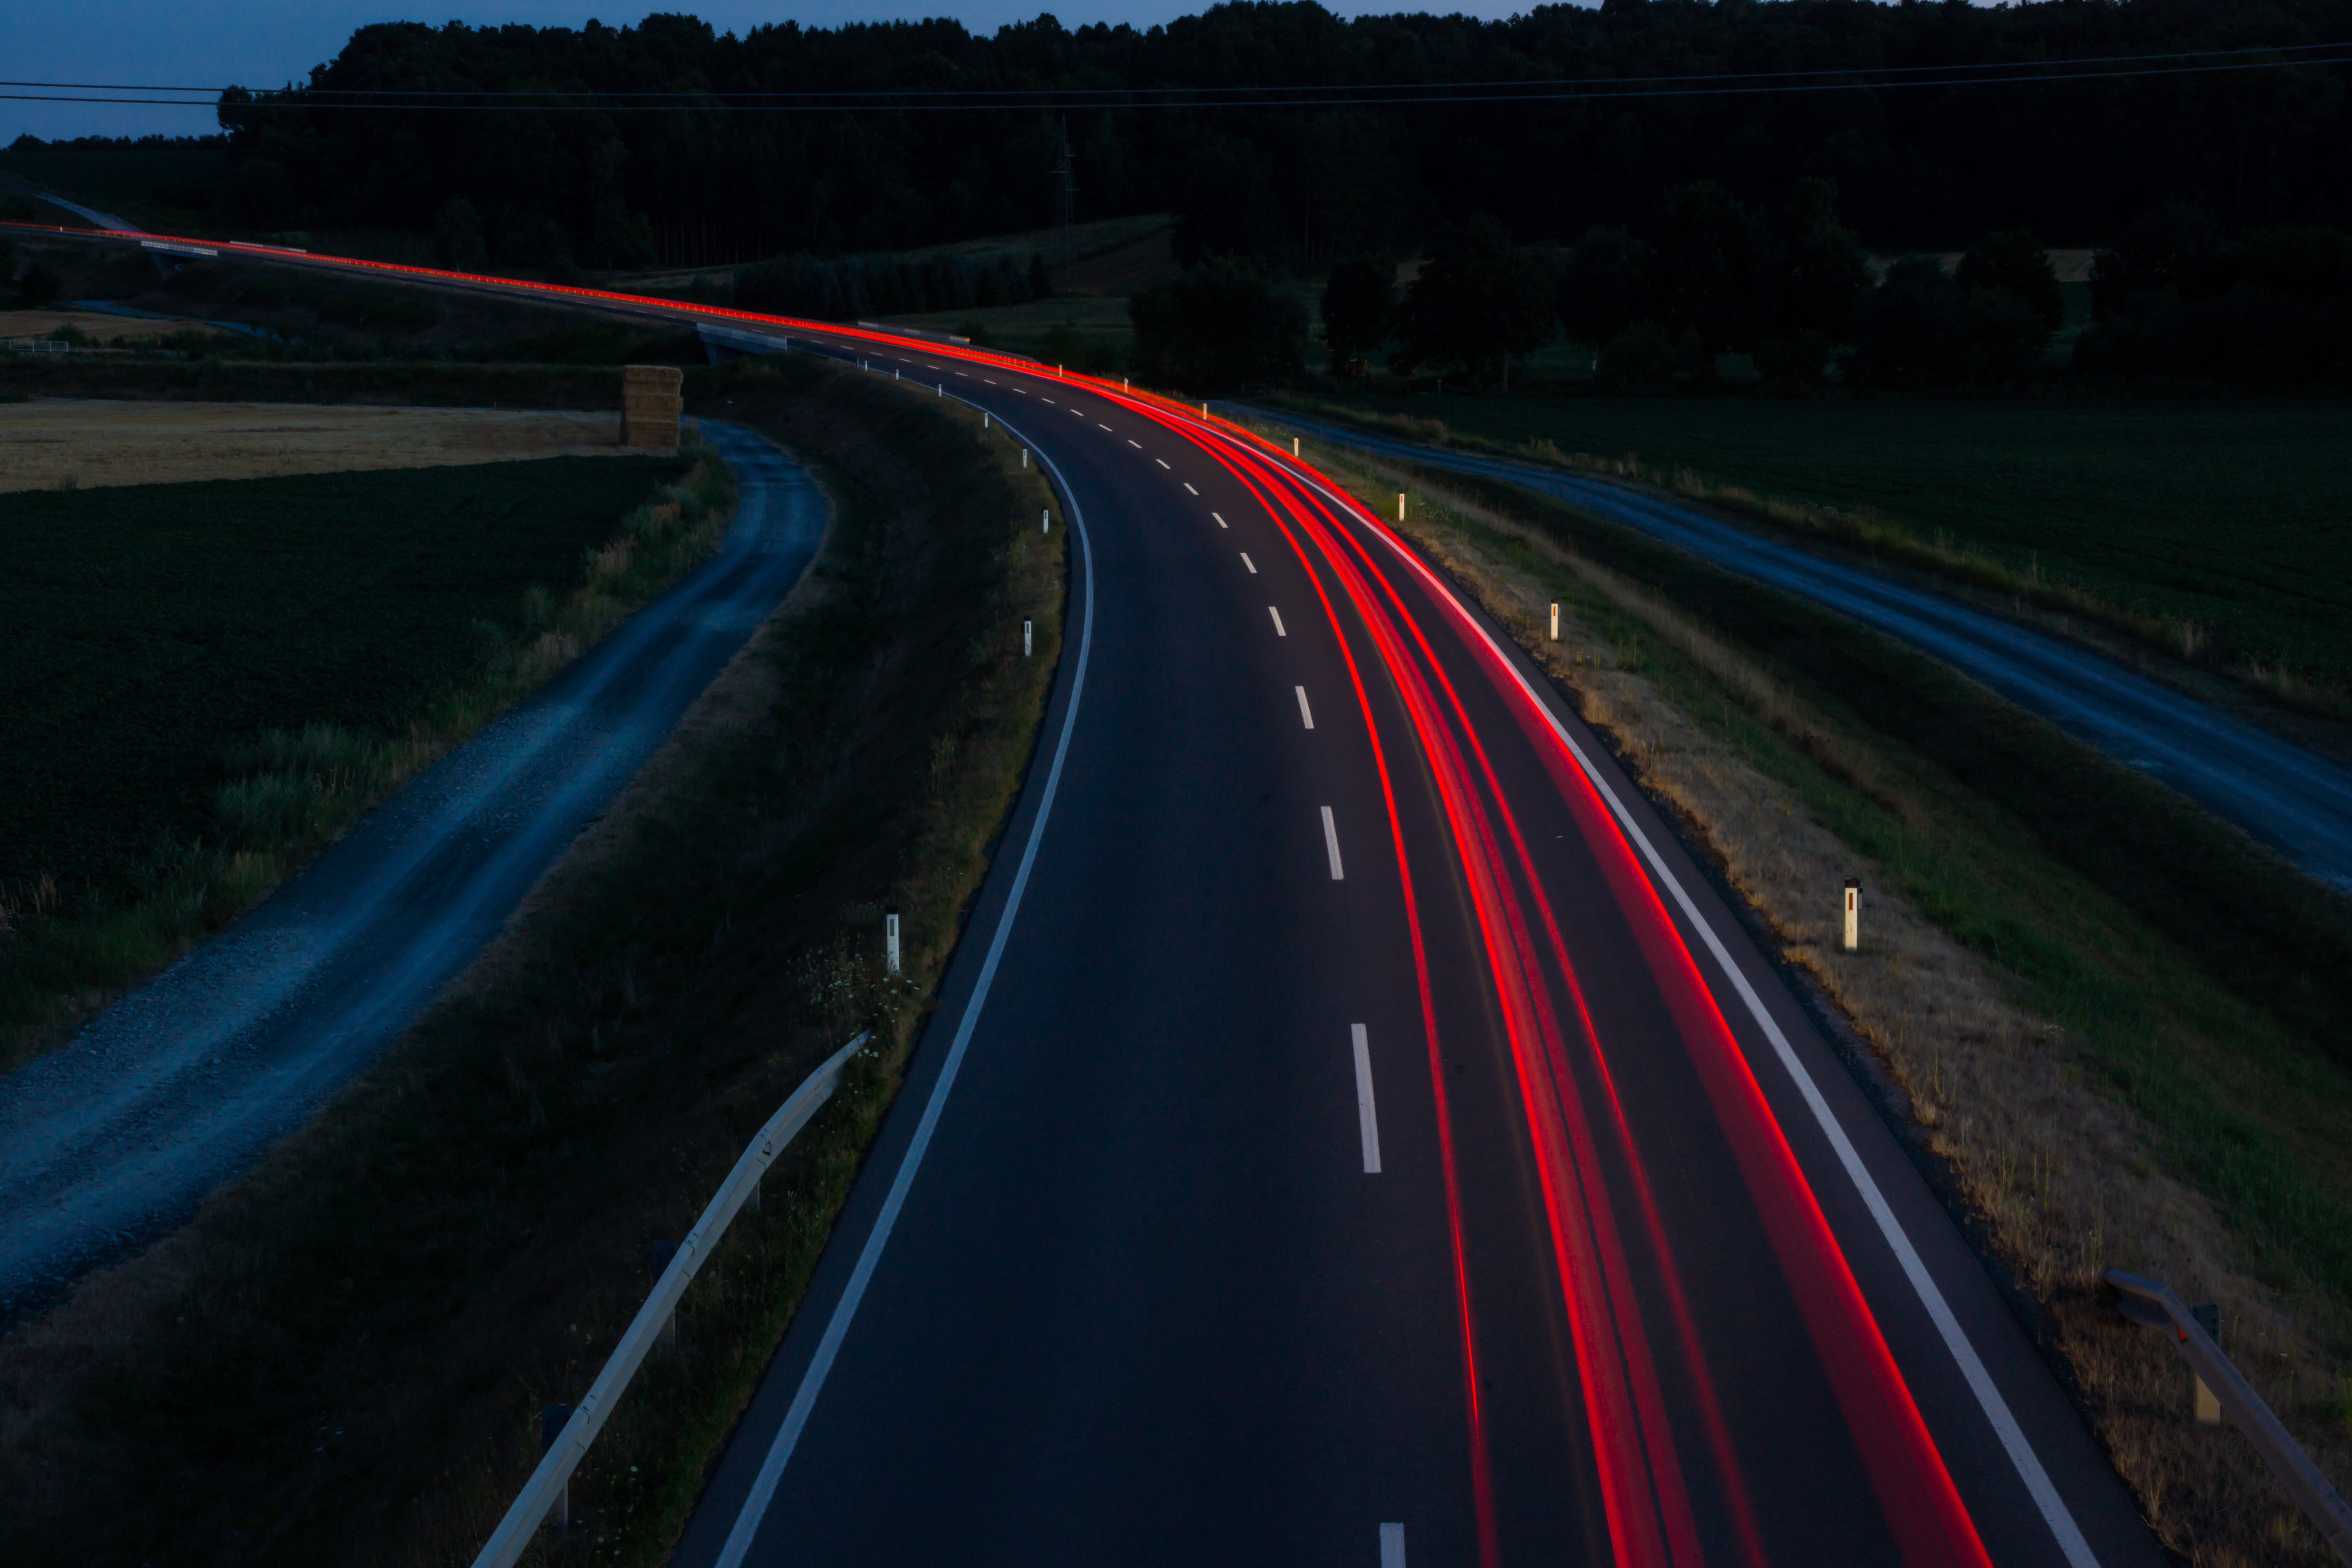
light, road, traffic, night, highway, driving, dusk, red, movement, lane, long exposure, spotlight, infrastructure, autos, race track, vehicles, taillights, tracer, brake lights, controlled access highway